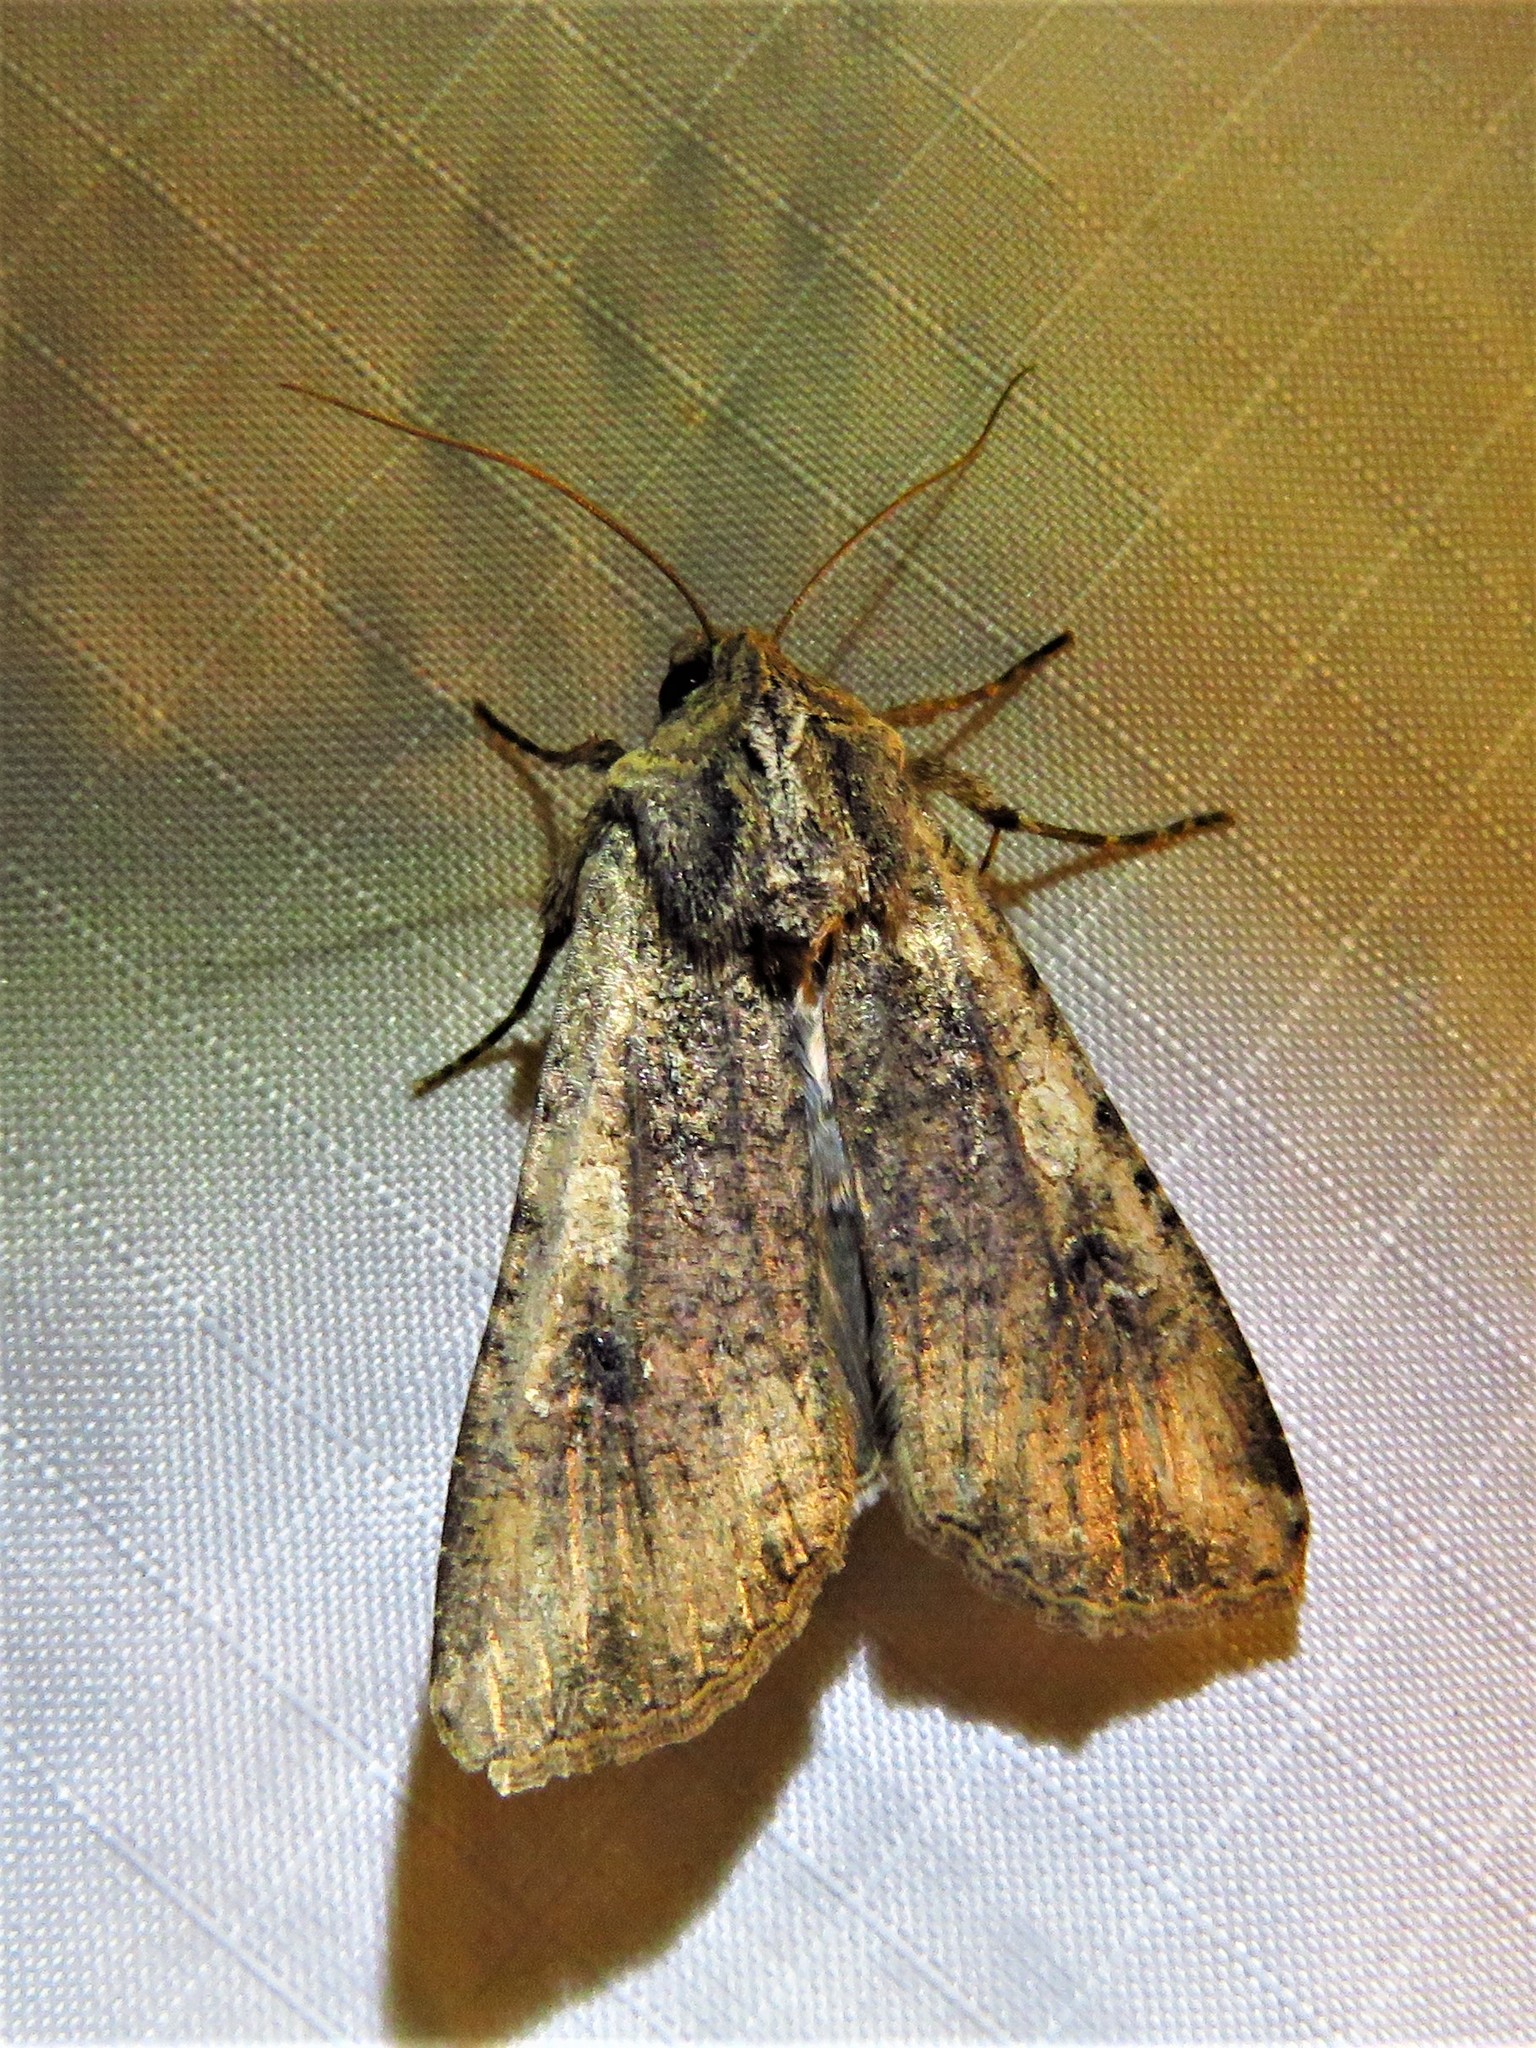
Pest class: cutworms